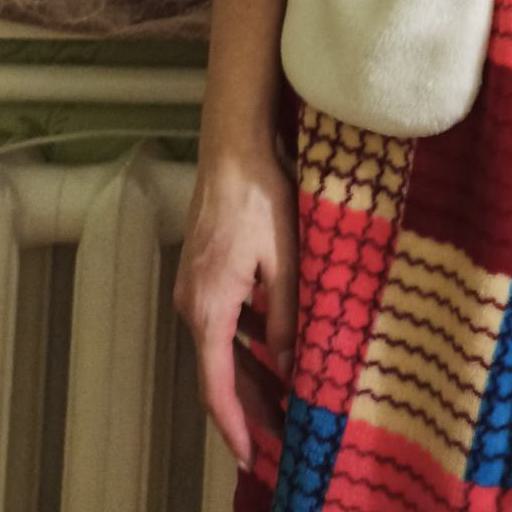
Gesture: no_gesture